Cecil Leonard Knox

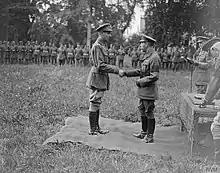
King George V investing Second Lieutenant Cecil Leonard Knox of the 150th Field Company, Royal Engineers with the Victoria Cross at the Second Army Headquarters. Blendecques, 6 August 1918.

Cecil Knox was born in Nuneaton in 1889, the son of James and Florence Knox. The family were prominent in civil and railway engineering and had become affluent through their majority shareholding in the Haunchwood Brick and Tile Company. Cecil was one of nine sons who all fought in the First World War. His brother Lt.-Col. James Meldrum Knox of the Royal Warwickshire Regiment was awarded the DSO & bar before being killed in action at the Battle of Asiago (1918), and another brother, Capt. Thomas Kenneth Knox, gained the Military Cross and bar.